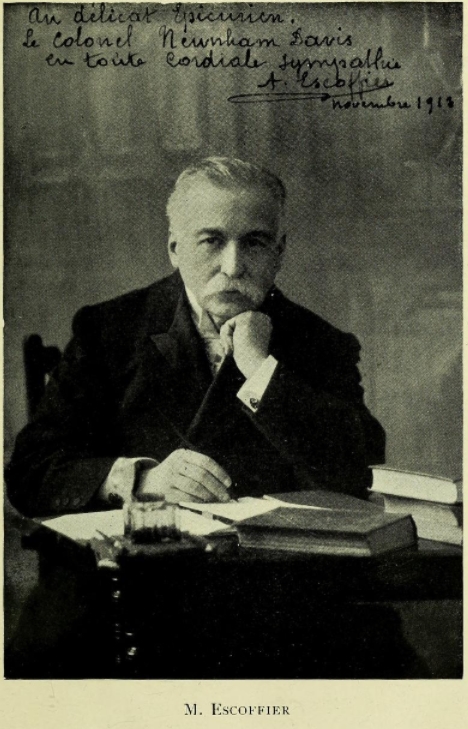
โอกุสต์ แอ็สกอฟีเย

| birth_name = ฌอร์ฌ โอกุสต์ แอ็สกอฟีเย
| name = โอกุสต์ แอ็สกอฟีเย
| image = Auguste Escoffier 01.jpg
| birth_place = วีลเนิฟว์-ลูแบ ประเทศฝรั่งเศส
| death_place = มงเต-การ์โล ประเทศโมนาโก
| occupation = หัวหน้าคนครัว, นักภัตตาคาร, นักเขียน
| nationality = ฝรั่งเศส
| children = ปอล, ดาเนียล, แฌร์แมน
| signature = Escoffier Kochkunstführer 1910 facing title page.jpg
ฌอร์ฌ โอกุสต์ แอ็สกอฟีเย (; 28 ตุลาคม ค.ศ. 1846 – 12 กุมภาพันธ์ ค.ศ. 1935) เป็นหัวหน้าคนครัว นักภัตตาคาร และนักเขียนด้านอาหารชาวฝรั่งเศสที่มีชื่อเสียงจากการเป็นผู้ปรับปรุงและทำให้วิธีการปรุงอาหารฝรั่งเศสแบบดั้งเดิมเป็นที่นิยม เทคนิคส่วนใหญ่ของแอ็สกอฟีเยมีพื้นฐานมาจากเทคนิคของมารี-อ็องตวน กาแรม ซึ่งเป็นหนึ่งในผู้ประมวลตำรับตำราโอตกุยซีน|อาหารฝรั่งเศสชั้นสูง แต่ความสำเร็จของแอ็สกอฟีเยคือการทำให้รูปแบบที่ประณีตหรูหราของกาแรมมีความเรียบง่ายและทันสมัย โดยเฉพาะอย่างยิ่งเขาได้รวบรวมสูตรซอสแม่ทั้งห้า สื่อฝรั่งเศสให้ฉายาเขาว่าเป็น "ราชาแห่งเชฟและเชฟแห่งราชา" (Claiborne, Craig & Franey, Pierre. "Classic French Cooking" — แต่ก่อนหน้านี้ก็เคยให้ฉายากาแรมเช่นนี้เช่นกัน) แอ็สกอฟีเยมีชื่อเสียงโดดเด่นในลอนดอนและปารีสระหว่างคริสต์ทศวรรษ 1890 ถึงช่วงต้นคริสต์ศตวรรษที่ 20
นอกจากสูตรอาหารแล้ว แอ็สกอฟีเยยังยกระดับอาชีพอีกด้วย ในช่วงเวลาที่ห้องครัวที่เสียงดัง สถานที่ที่วุ่นวายซึ่งการดื่มในงานเป็นเรื่องปกติ แอ็สกอฟีเยเรียกร้องความสะอาด วินัย และความเงียบจากพนักงานของเขา ในการนำความเป็นระเบียบมาสู่ห้องครัว เขาใช้ประสบการณ์ทางการทหารของเขาเพื่อการพัฒนาระบบบริเกด เดอ ควิซีนตามลำดับชั้นเพื่อการจัดระเบียบพนักงานในห้องครัวซึ่งยังคงเป็นมาตรฐานในภัตตาคารหลากหลายแห่งในปัจจุบัน เขาทำงานร่วมกับเจ้าของโรงแรม ซีซาร์ ริทซ์ที่มีชื่อเสียงโด่งดังร่วมกันที่โรงแรมซาวอย|ซาวอยในลอนดอนเพื่อการให้บริการชนชั้นสูงในสังคม และต่อมาที่โรงแรมริทซ์ปารีส|โรงแรมริทซ์ในปารีสและโรงแรมคาร์ลตัน ลอนดอน|คาร์ลตันในลอนดอน
==สิ่งตีพิมพ์==
ไฟล์:Escoffier-Ma cuisine.jpg|thumb|right|200px|"Ma Cuisine" (ค.ศ. 1934)
*"Le Traité sur L'art de Travailler les Fleurs en Cire" (1886)
*"เลอกีดกูว์ลีแนร์|Le Guide Culinaire" (1903)
*"Les Fleurs en Cire" (1910)
*"Le Carnet d'Epicure" (1911–1914)
*"Le Livre des Menus" (1912)
*"L'Aide-memoire Culinaire" (1919)
*"Le Riz" (Rice) (1927)
*"La Morue" (Cod) (1929)
*"Ma Cuisine" (1934)
*"Le Guide Culinaire" (1903)
*"2000 French Recipes" (1965)
*"Memories of My Life" (1996),
*"Les Tresors Culinaires de la France" (2002)
==อ้างอิง==
==บรรณานุกรม==
* N. M. Kelby|Kelby, N. M. "White Truffles in Winter" (2011) "Novel based on his life"
* Chastonay, Adalbert. "Cesar Ritz: Life and Work" (1997) .
* Escoffier, Georges-Auguste. "Memories of My Life" (1997) .
* Shaw, Timothy. "The World of Escoffier". (1994) .
* Patrick Rambourg, "Histoire de la cuisine et de la gastronomie française", Paris, Ed. Perrin (coll. tempus n° 359), 2010, 381 pages.
==แหล่งข้อมูลอื่น==
*
*
หมวดหมู่:โอกุสต์ แอ็สกอฟีเย|
หมวดหมู่:บุคคลที่เกิดในปี พ.ศ. 2389
หมวดหมู่:บุคคลที่เสียชีวิตในปี พ.ศ. 2478
หมวดหมู่:หัวหน้าคนครัวชาวฝรั่งเศส
หมวดหมู่:นักเขียนอาหารชาวฝรั่งเศส